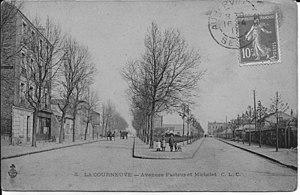
La Courneuve.Avenue Pasteur.Avenue Michelet
L'avenue Michelet à La Courneuve, est une voie de communication de cette ville.